Randers

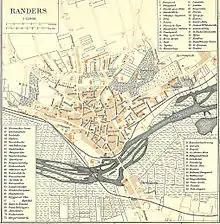
Map of Randers (1900).

During the industrialisation, Randers became a centre for the developing agricultural industry and a number of manufacturing businesses and heavy machinery factories also emerged. According to "The Popular Encyclopedia; or, Conversations Lexicon", Blackie & Son (c. 1890), Randers contained at that time an arsenal, a classical school with six professors, and had several industrial establishments, including manufacturers of gloves, for which the town had long been famous. Randers was also known for salmon, rope, and pretty women. The harbour near the town had only of water, but there was a good shipyard; and at some distance below, at the mouth of the fjord, there was another harbour with water, and roads with good anchorage in .